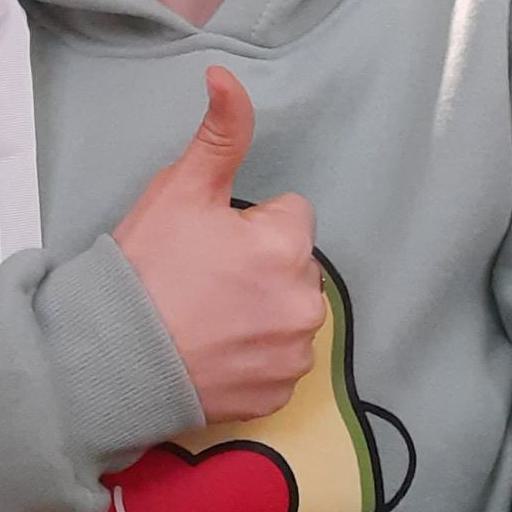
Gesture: like